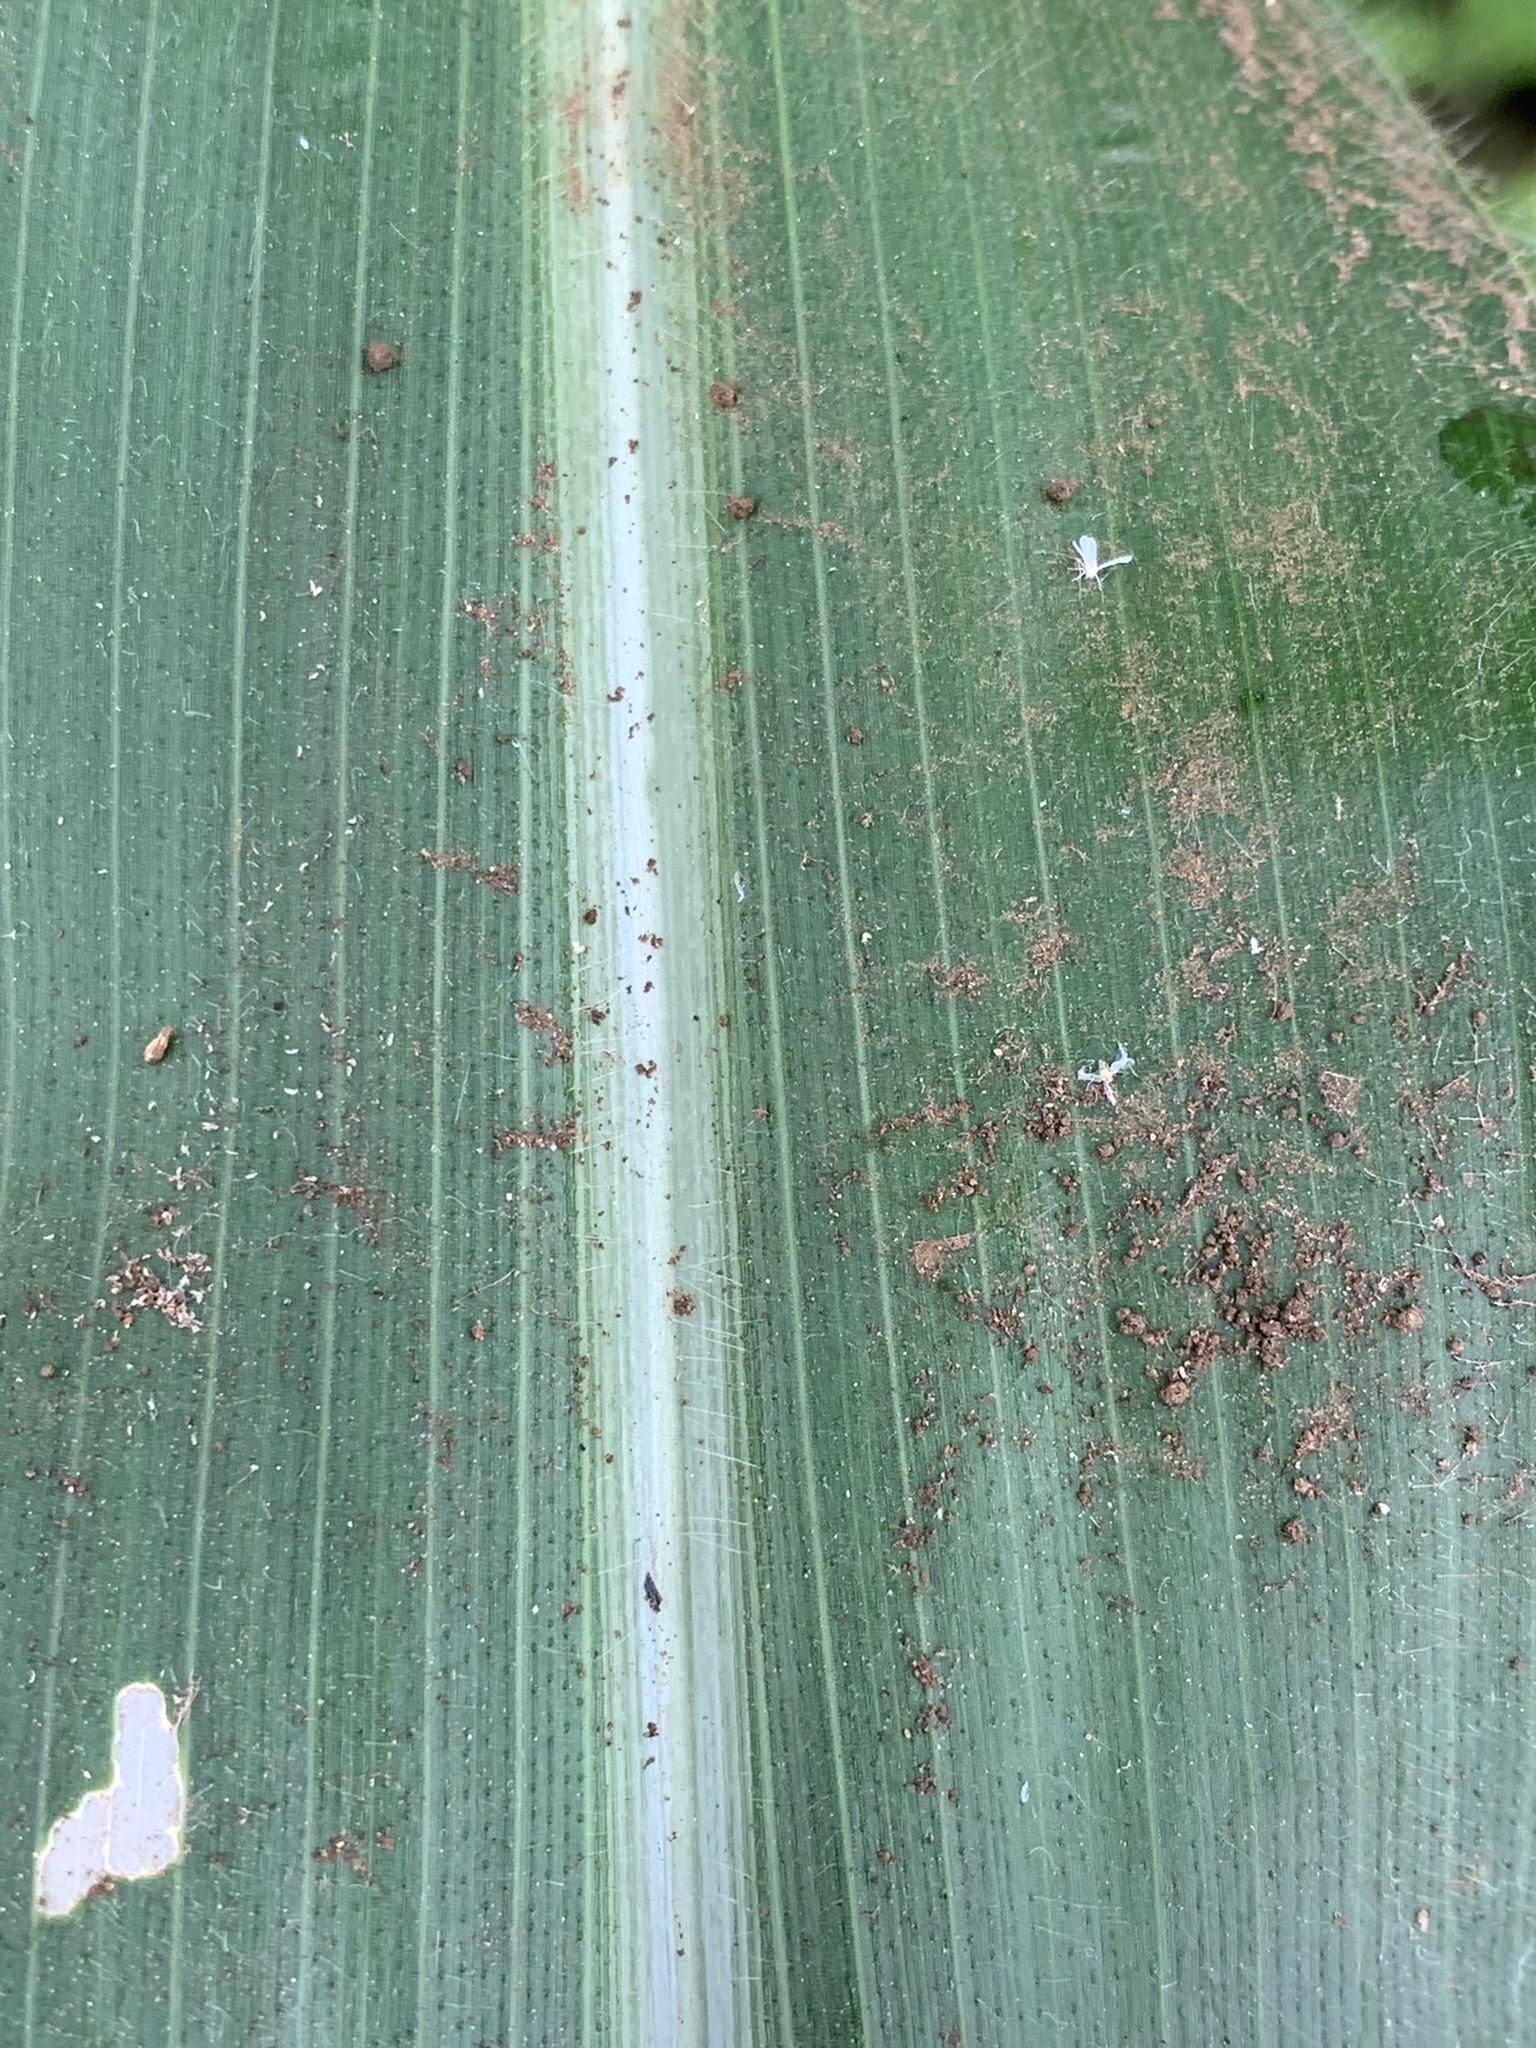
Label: Healthy